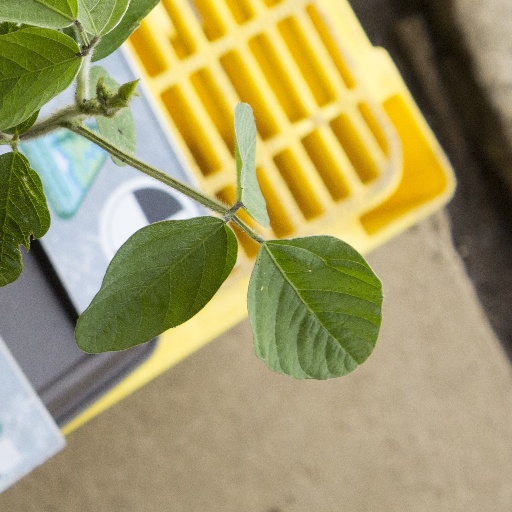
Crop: soybean